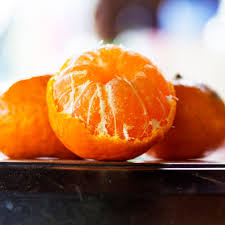
Label: Orange